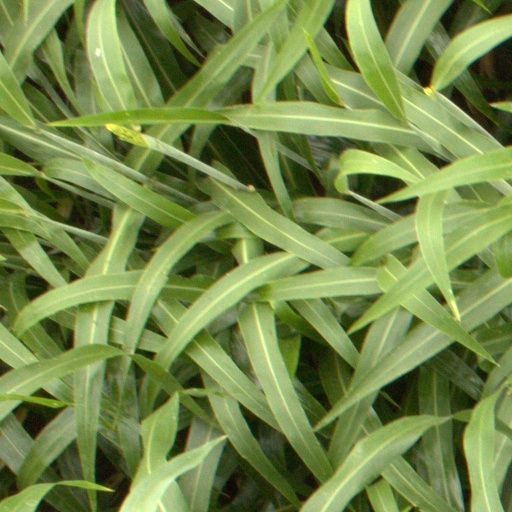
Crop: sorghum